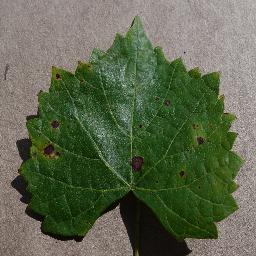
Label: Grape___Black_rot